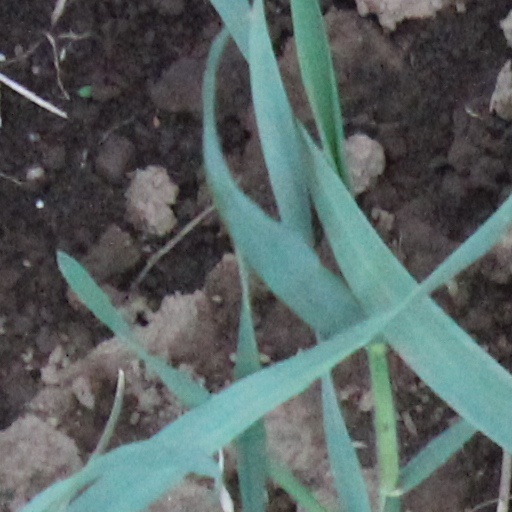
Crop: wheat